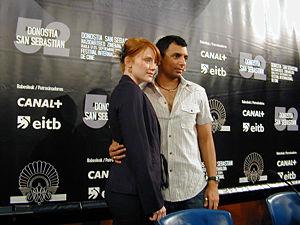
Le Secret enfoui de Night Shyamalan, ou The Buried Secret of M. Night Shyamalan en anglais, est un film documentaire réalisé par Nathaniel Kahn en 2004, avec M. Night Shyamalan, tourné sur le plateau de tournage du Village, et diffusé sur la chaîne Sci Fi Channel le 18 juillet.
Le Village est un thriller américain réalisé par M. Night Shyamalan, sorti en 2004. Il met notamment en scène Joaquin Phoenix et Bryce Dallas Howard.